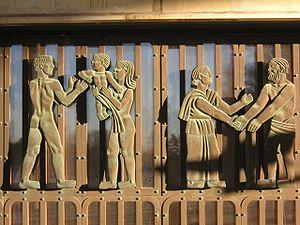
Bror Hjorth est un sculpteur suédois.